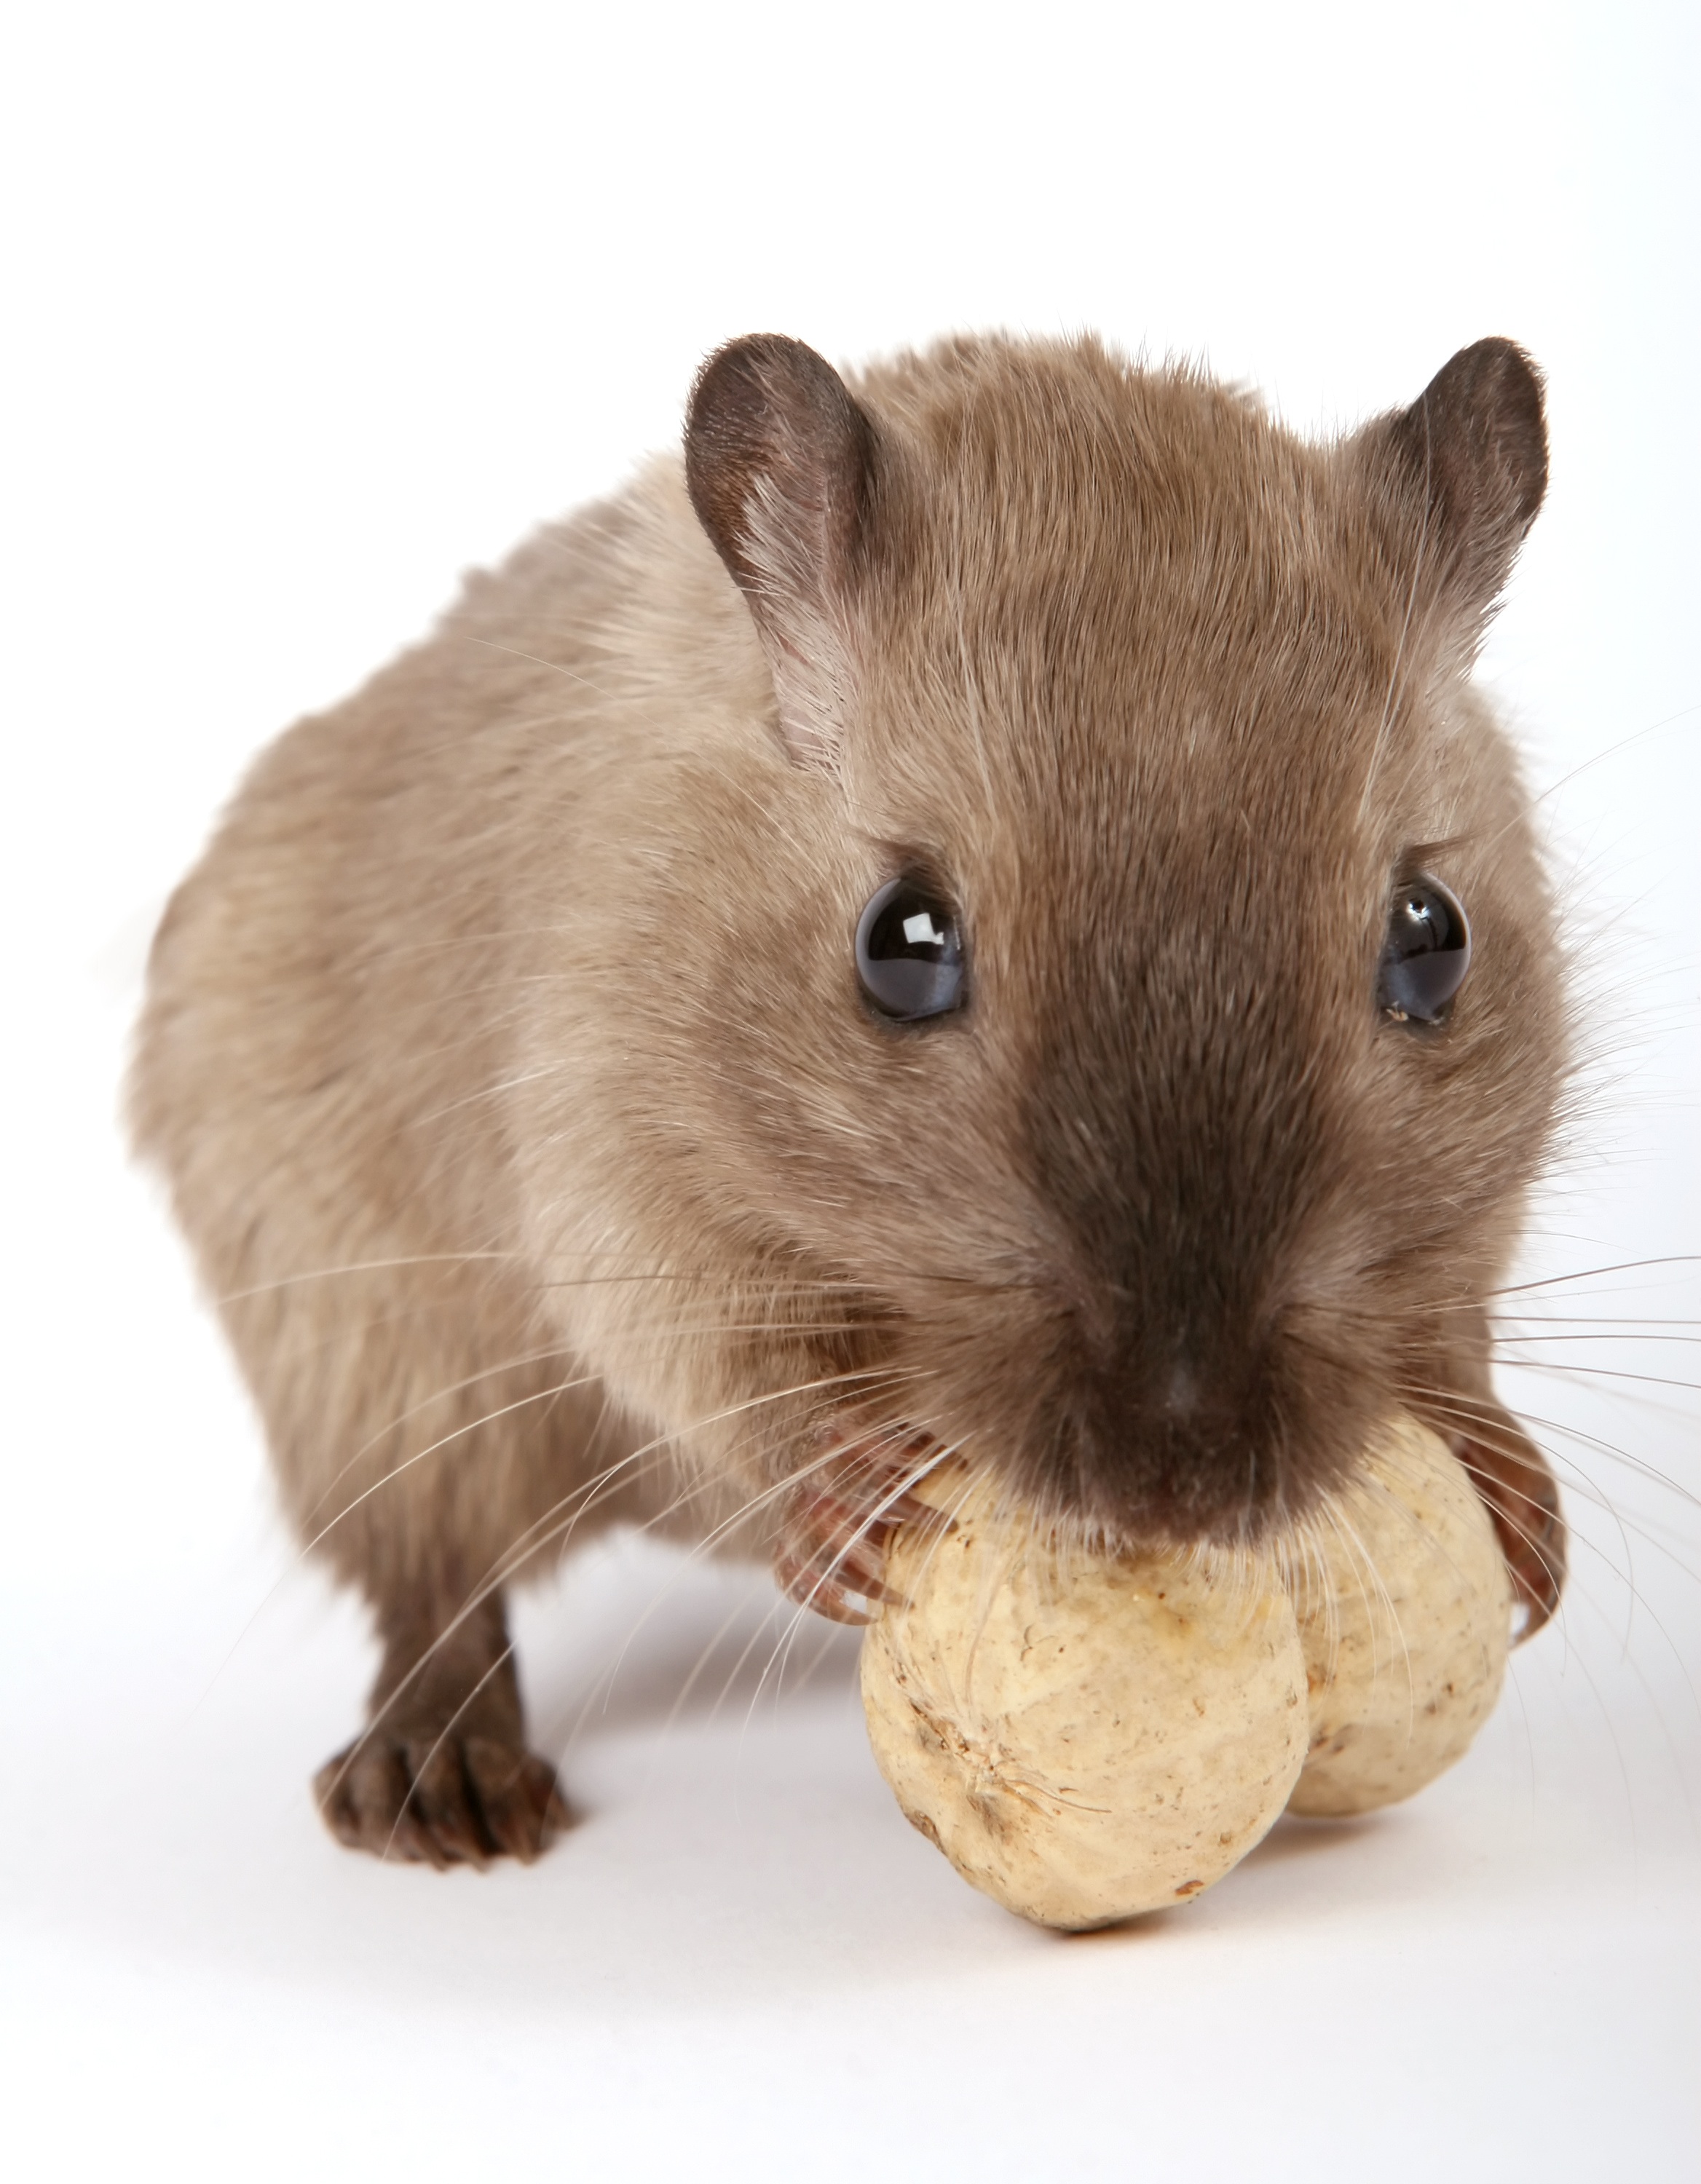
girl, white, mouse, animal, cute, isolated, female, feed, pet, fur, young, food, critter, macro, small, brown, mammal, yellow, healthy, close, hamster, rodent, rat, nuts, face, nose, whiskers, lovely, tail, furry, ears, hairy, vertebrate, funny, creature, hairs, up, beautiful, soft, domestic, pretty, cuddly, pest, attractive, gorgeous, peanut, mice, vermin, gerbil, muroidea, muridae